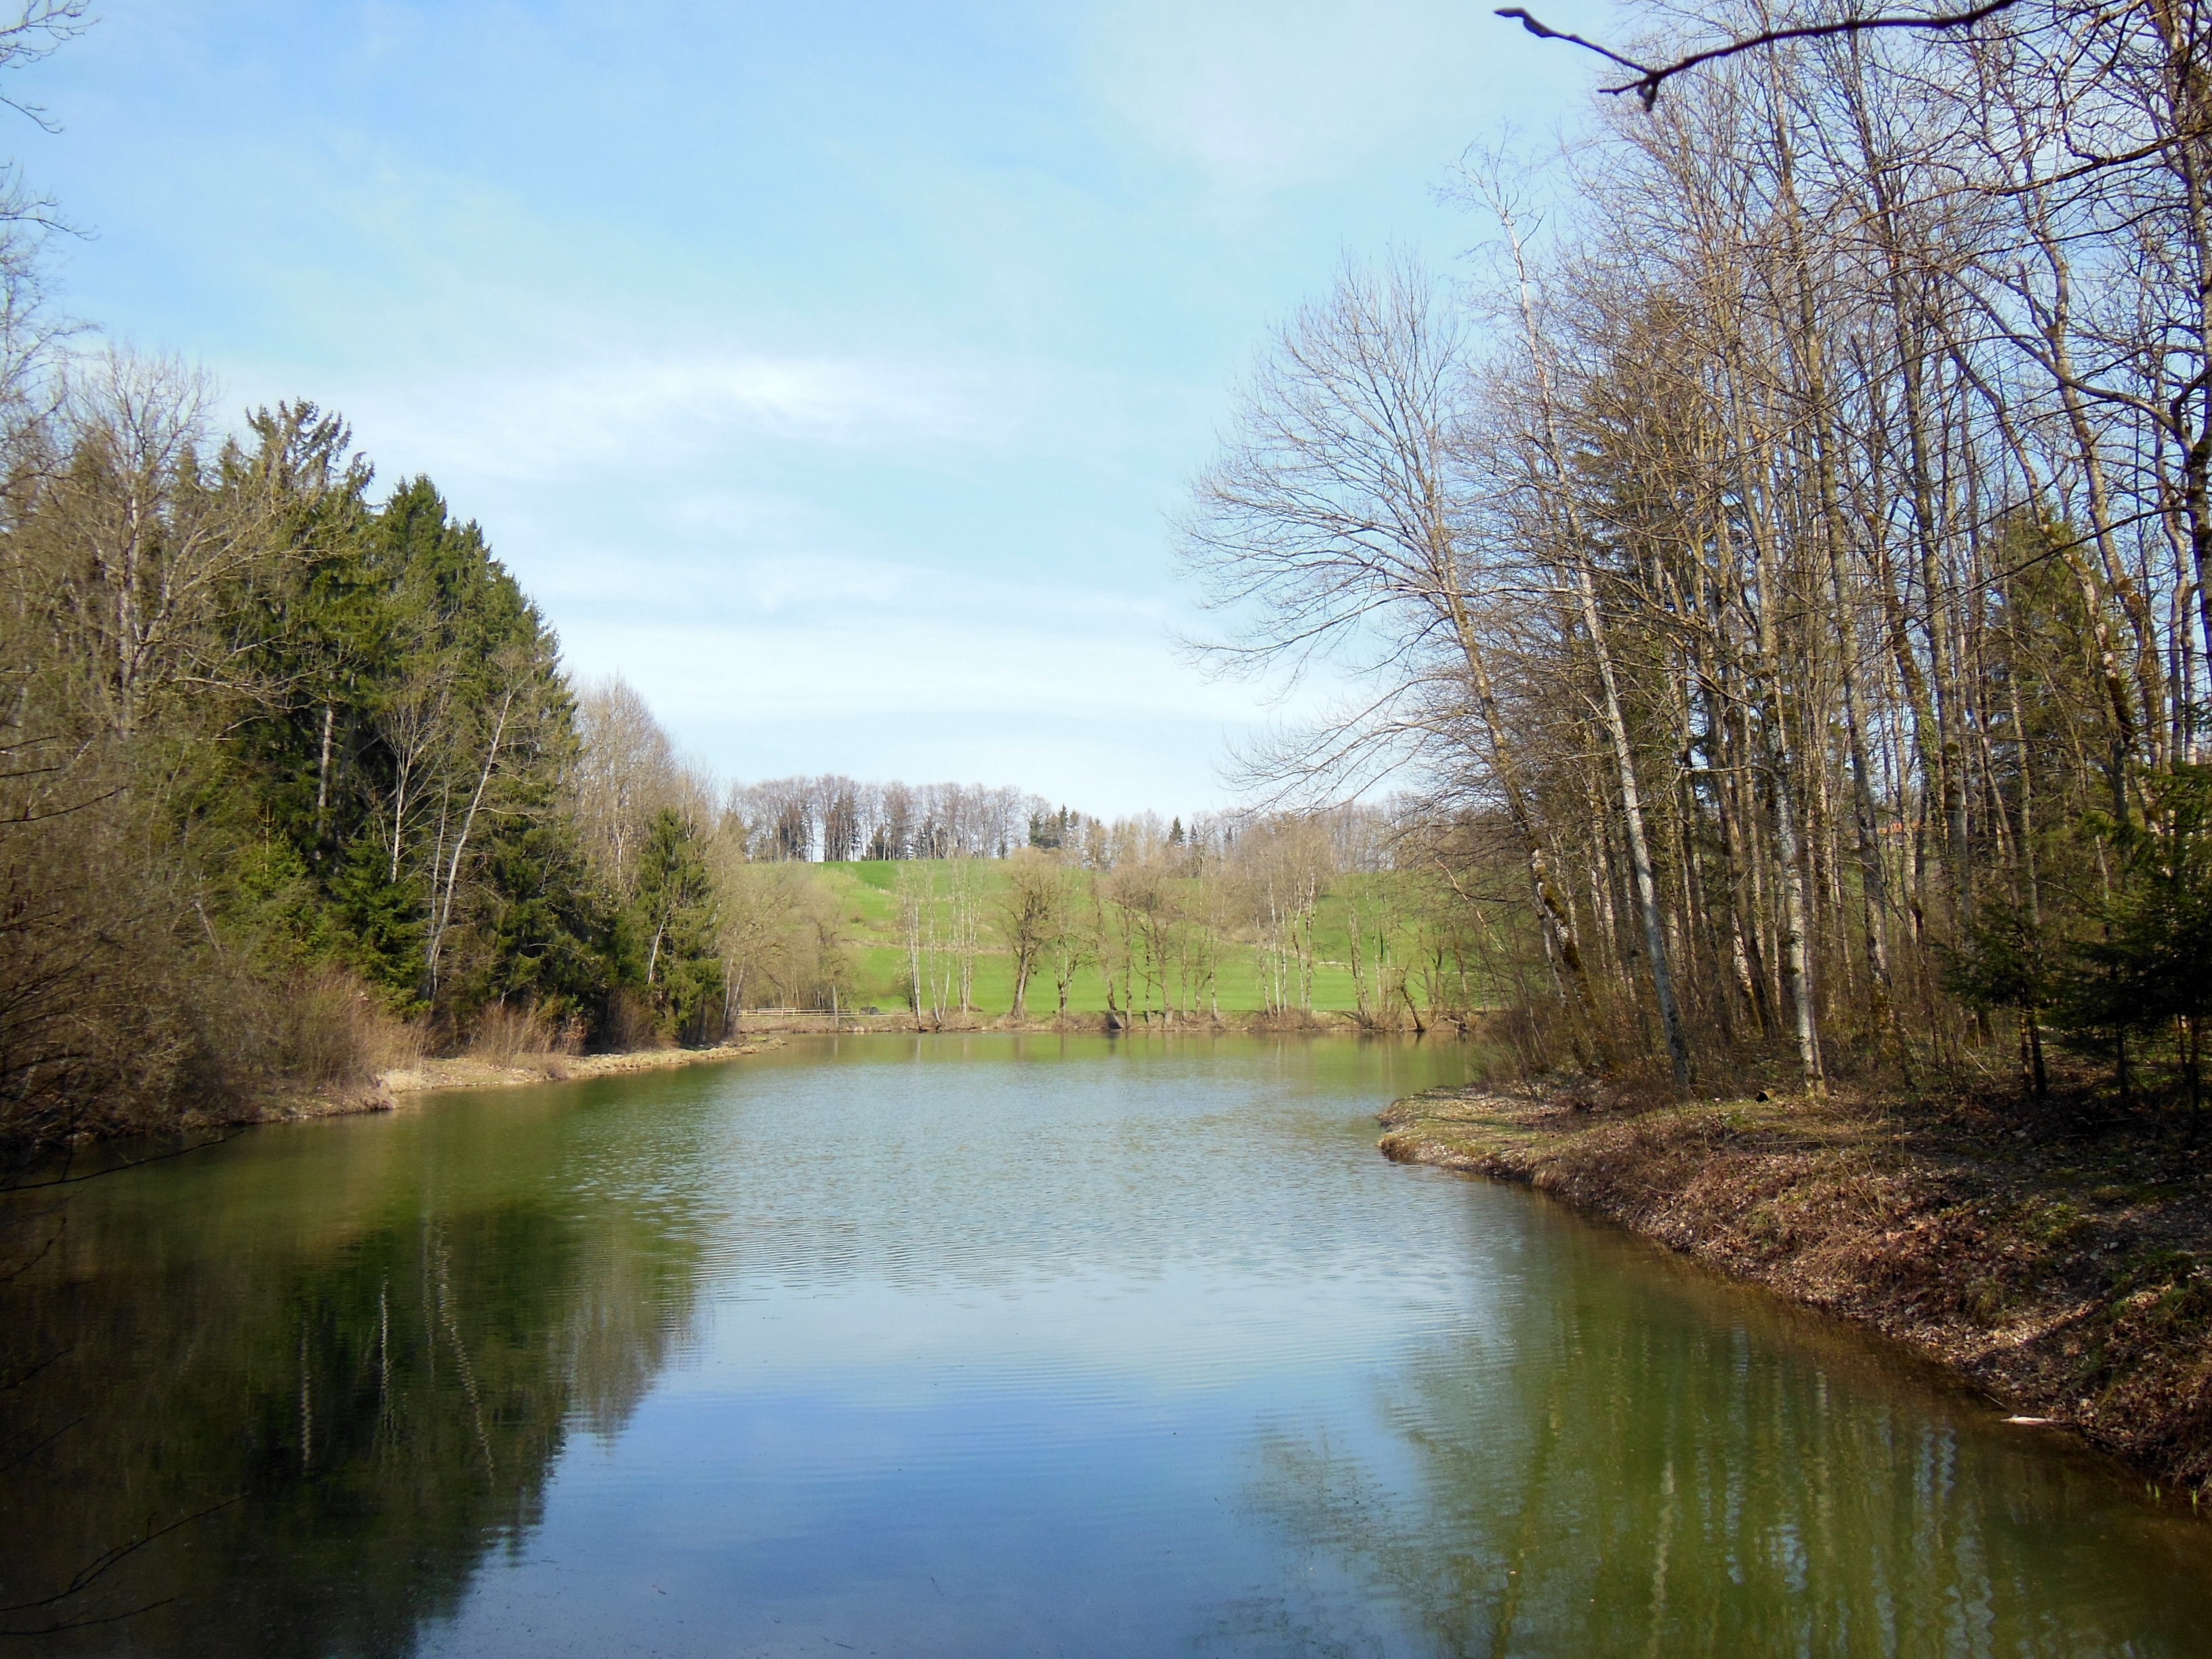
landscape, tree, water, nature, sky, sun, lake, river, canal, pond, stream, spring, reflection, autumn, blue, reservoir, waterway, body of water, trees, wetland, mountain lake, woodland, loch, mirroring, landform, upper bavaria, waldsee, achental, geographical feature